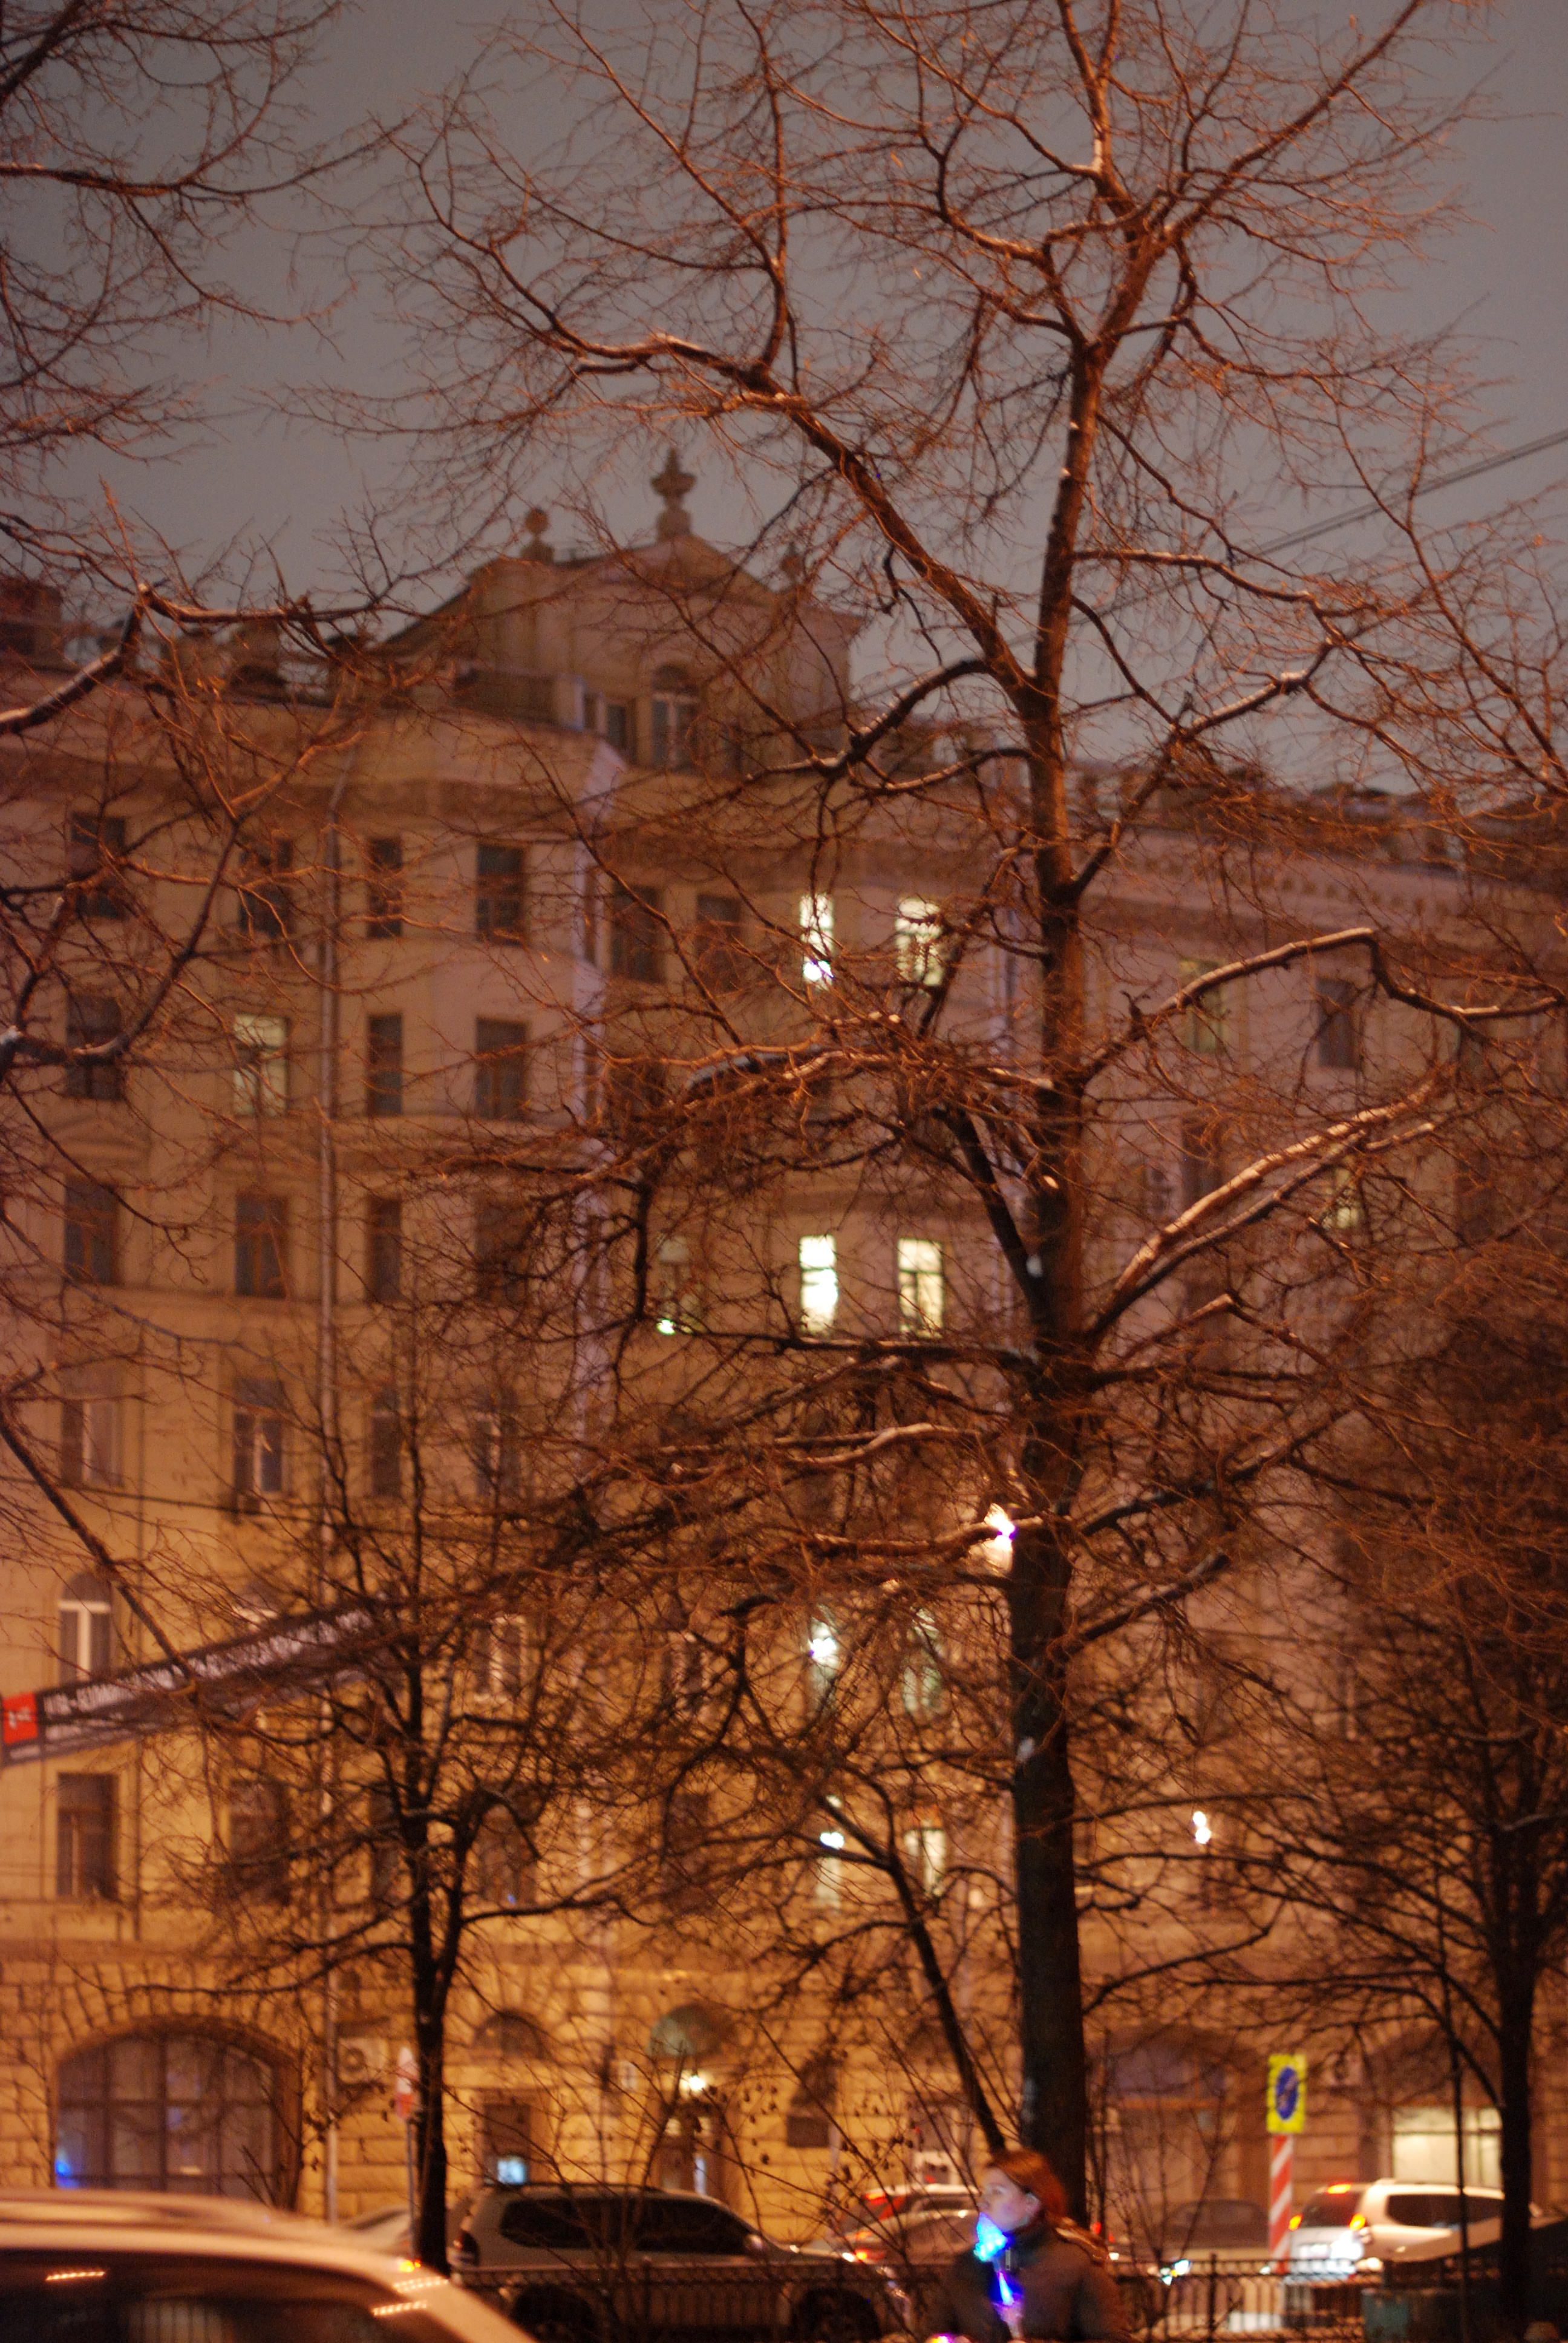
tree, snow, winter, plant, night, flower, city, cityscape, downtown, evening, autumn, weather, nikon, season, moscow, russia, d80, cityscapes, moskau, nikond80, moscou, woody plant